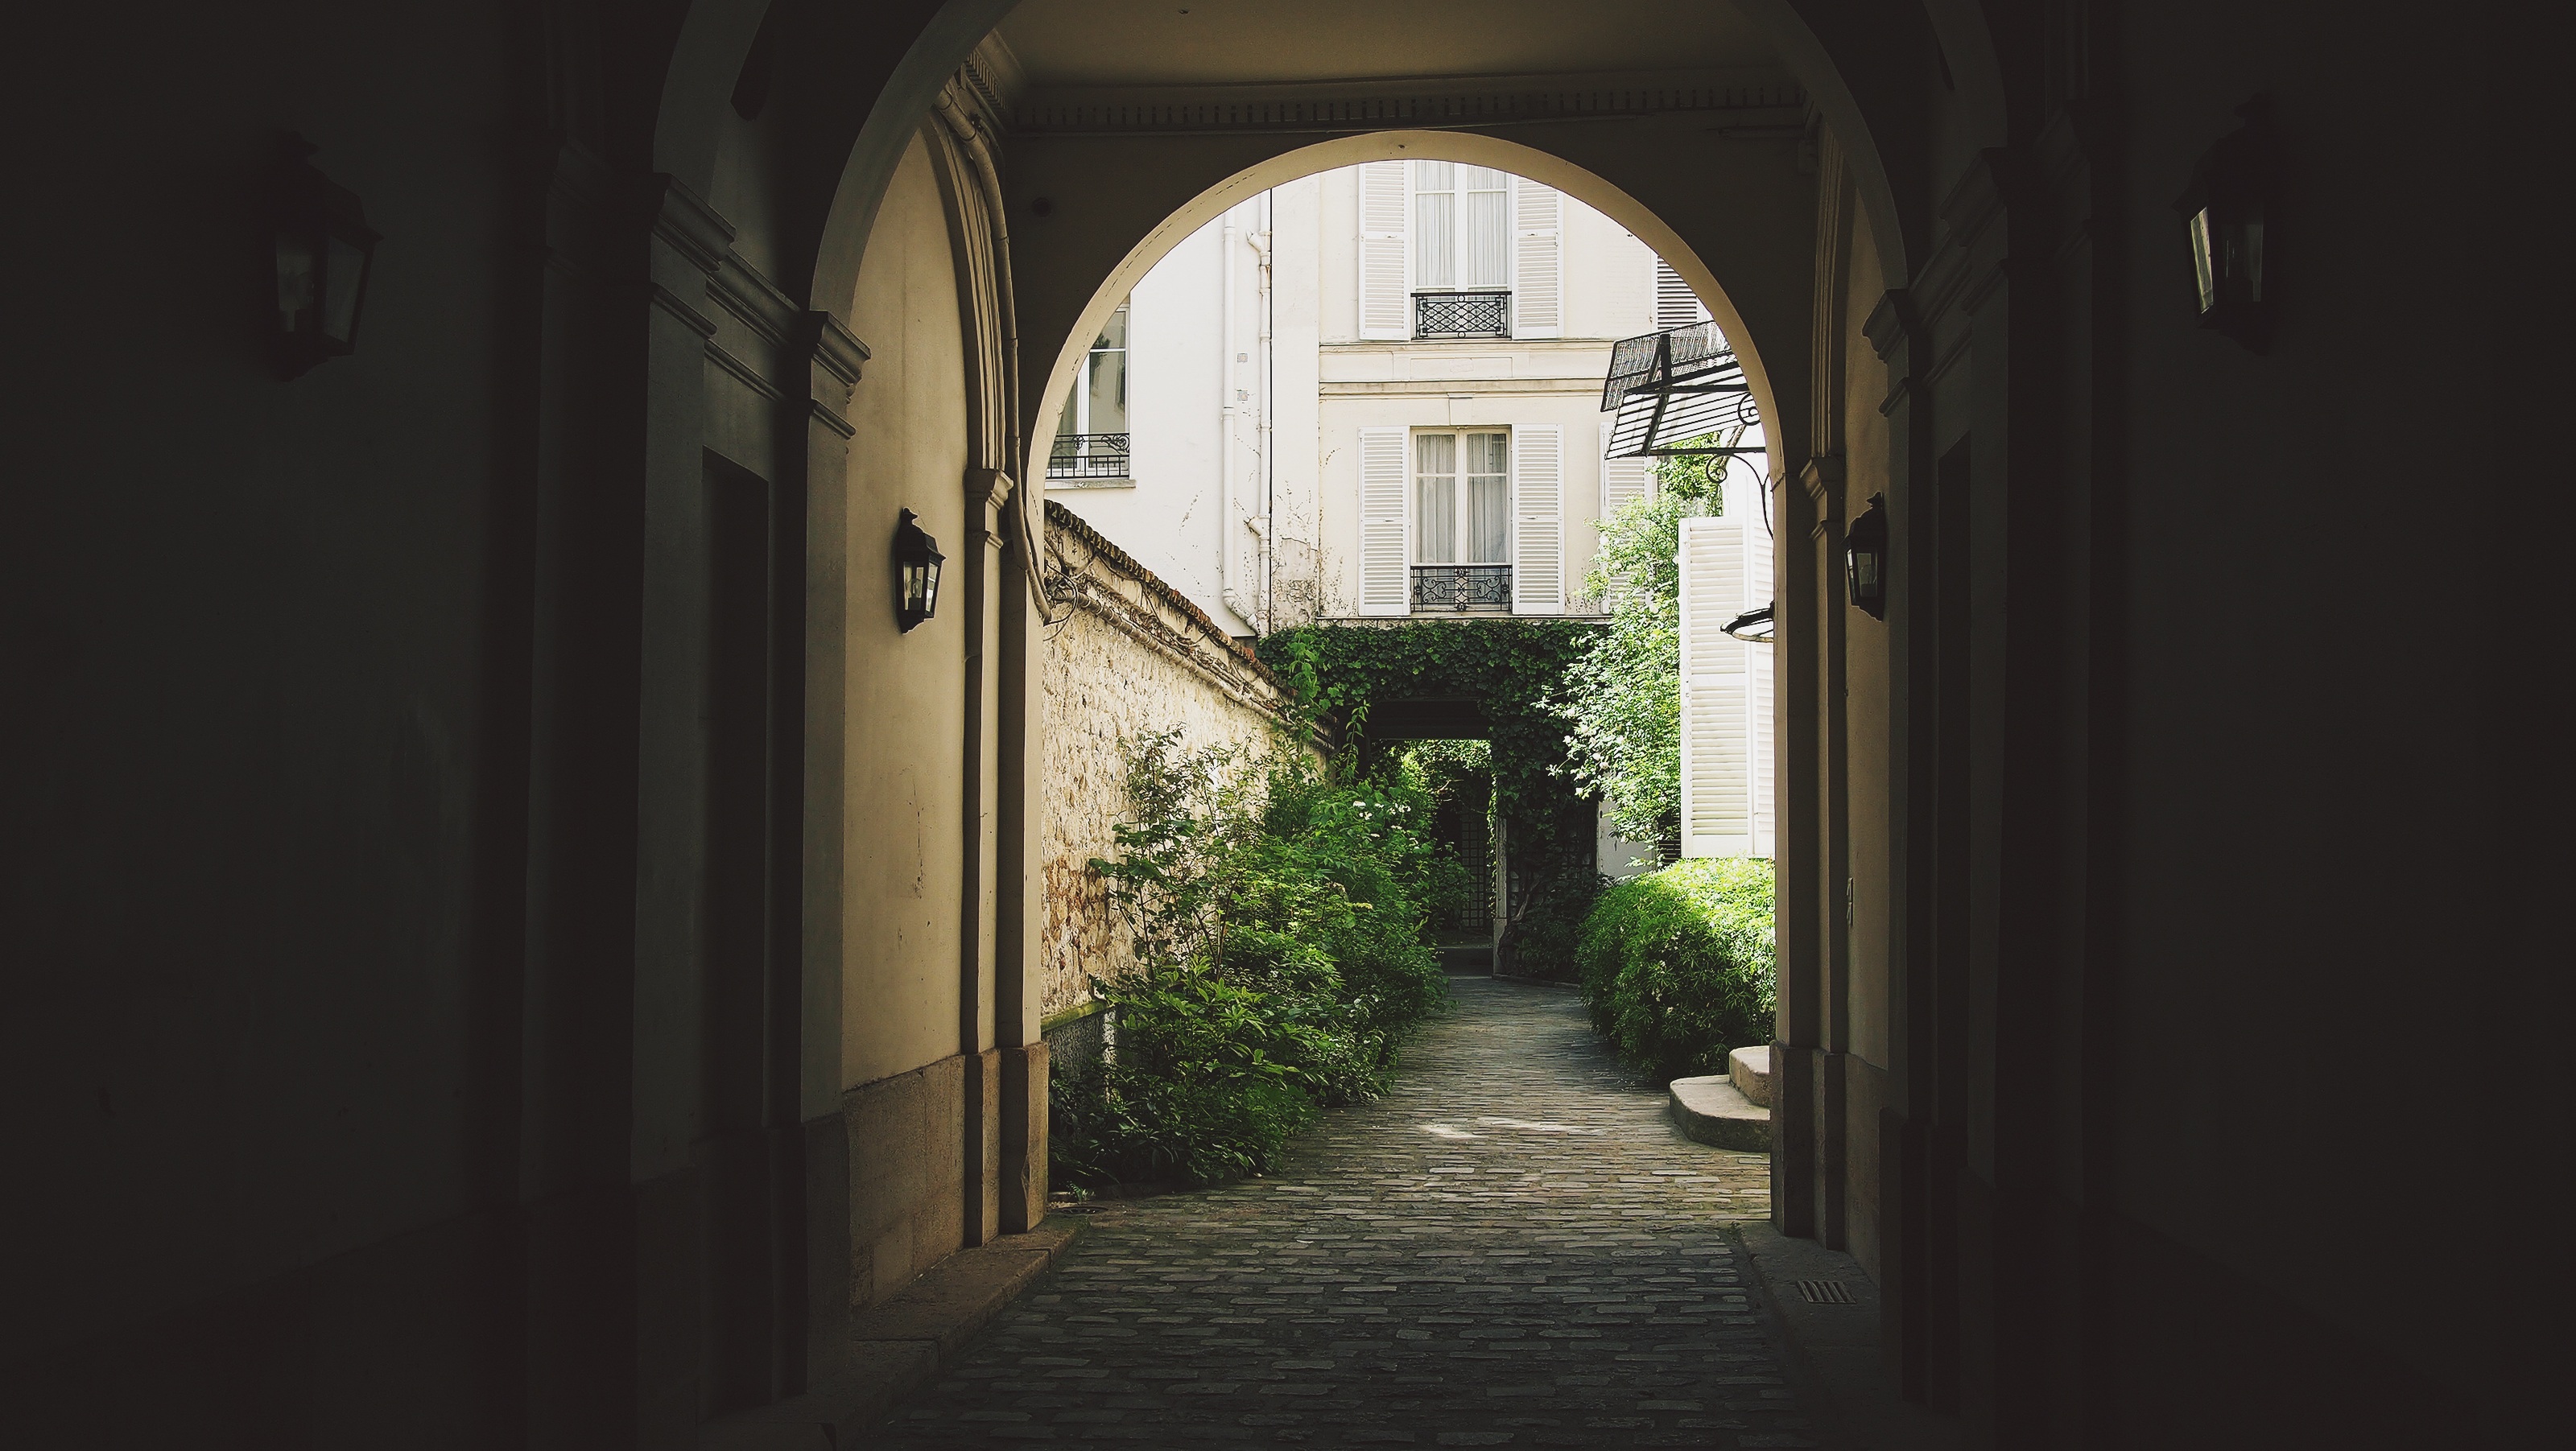
light, architecture, road, street, house, window, town, building, alley, city, paris, home, urban, monument, vacation, travel, france, europe, arch, entrance, landmark, cosy, darkness, sightseeing, attraction, historic, tourism, international, french, history, style, arc, historical, classic, visit, destination, architectural, classy, inner yard, internal yard